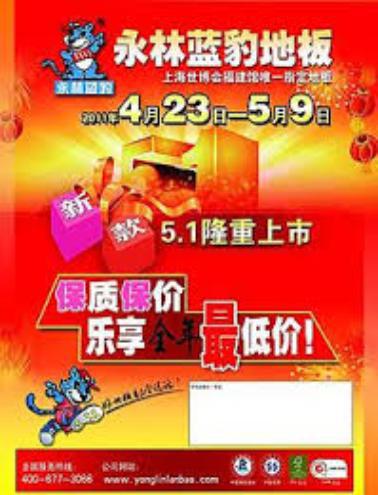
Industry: Necessities